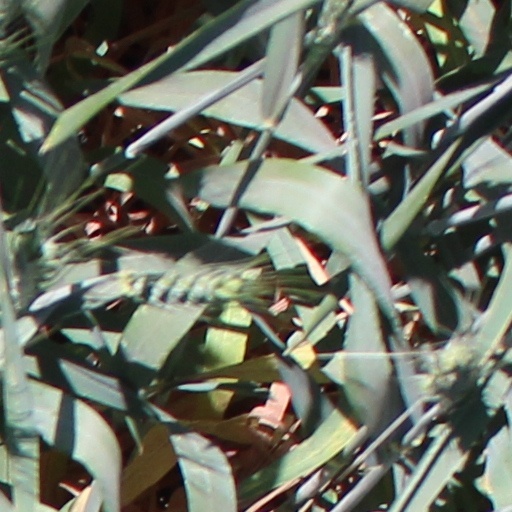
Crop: wheat